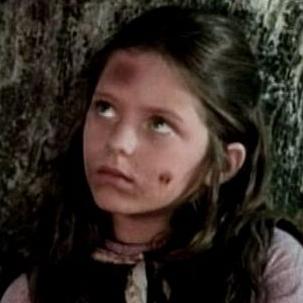
Age: 12